Andreas Wank

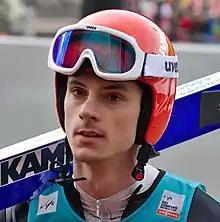
Wank in 2014

Andreas Wank (born 18 February 1988) is a German former ski jumper who competed at World Cup level from 2004 to 2019. He currently works in a supporting role as part of the German national ski jumping team.